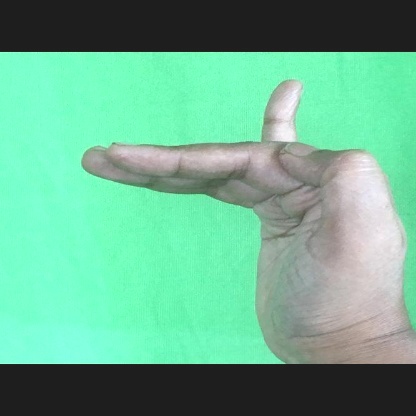
Mudra: Hamsapaksha